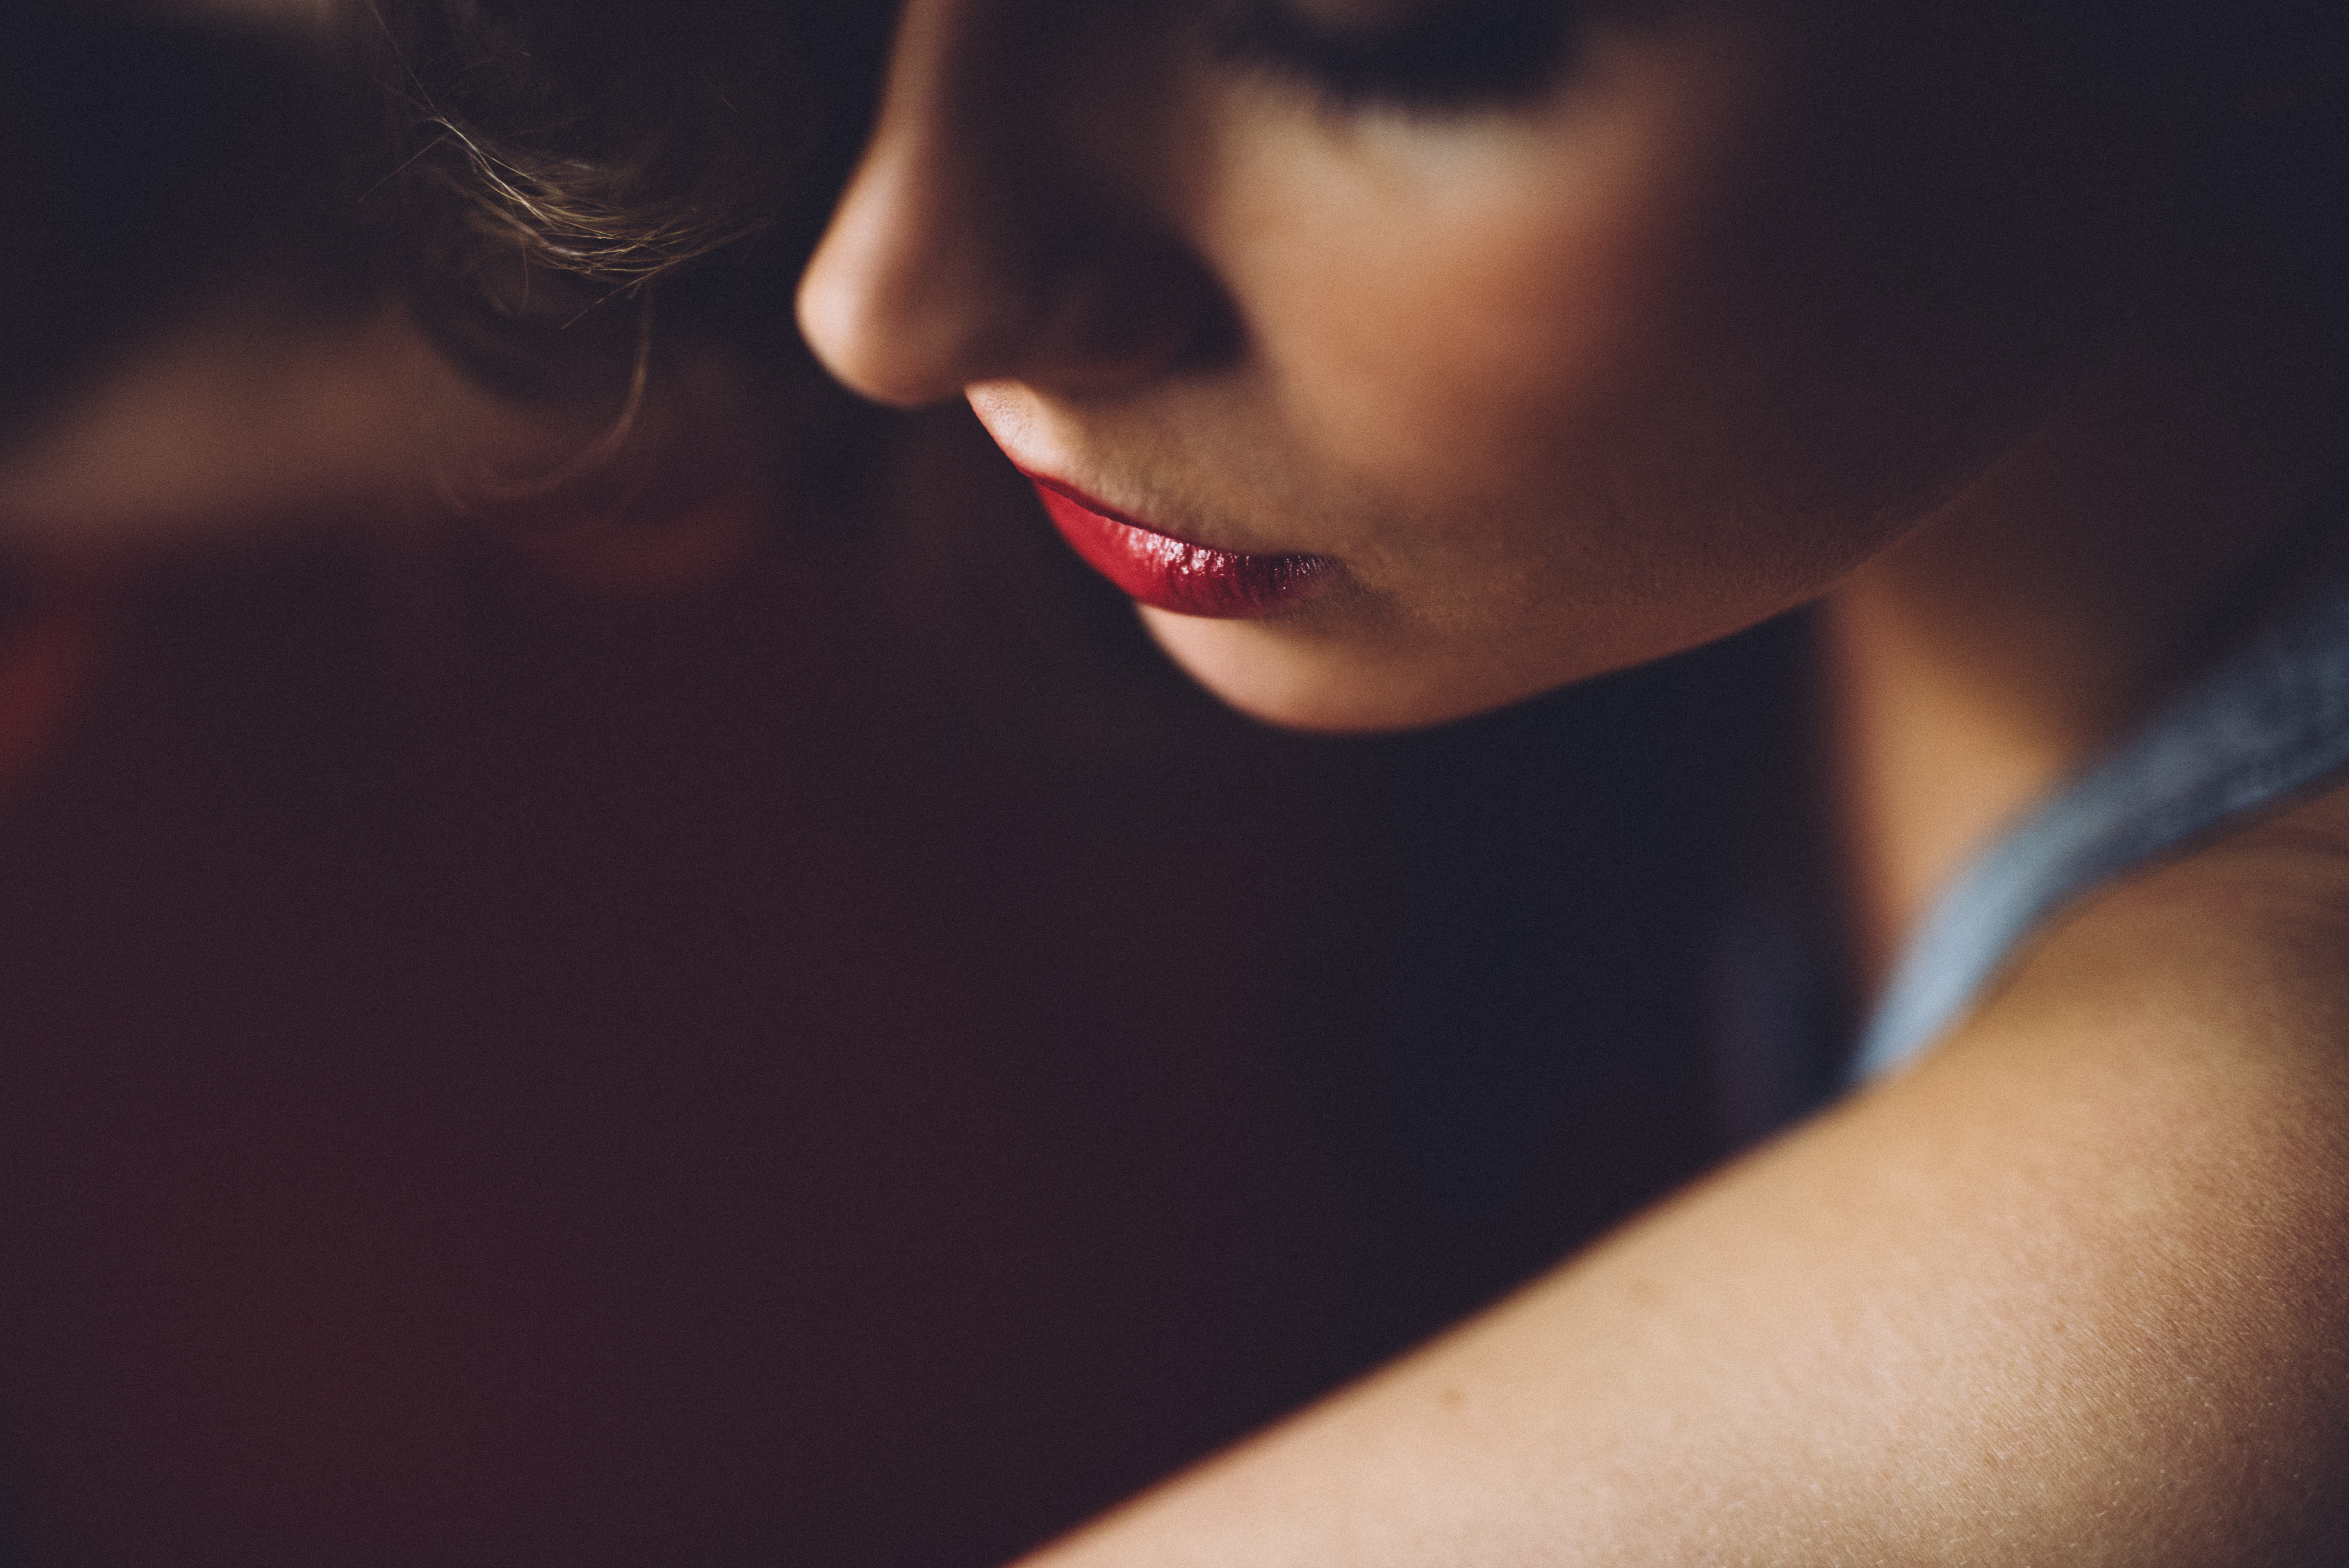
hand, person, girl, woman, photography, female, portrait, model, red, color, romance, facial expression, smile, close up, human body, face, eye, head, photograph, skin, lips, beauty, organ, emotion, interaction, photo shoot, sense, portrait photography